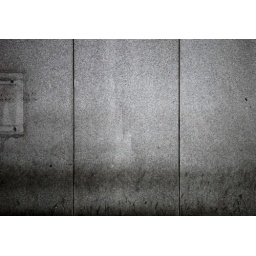
a wall in seattle that looks like a field